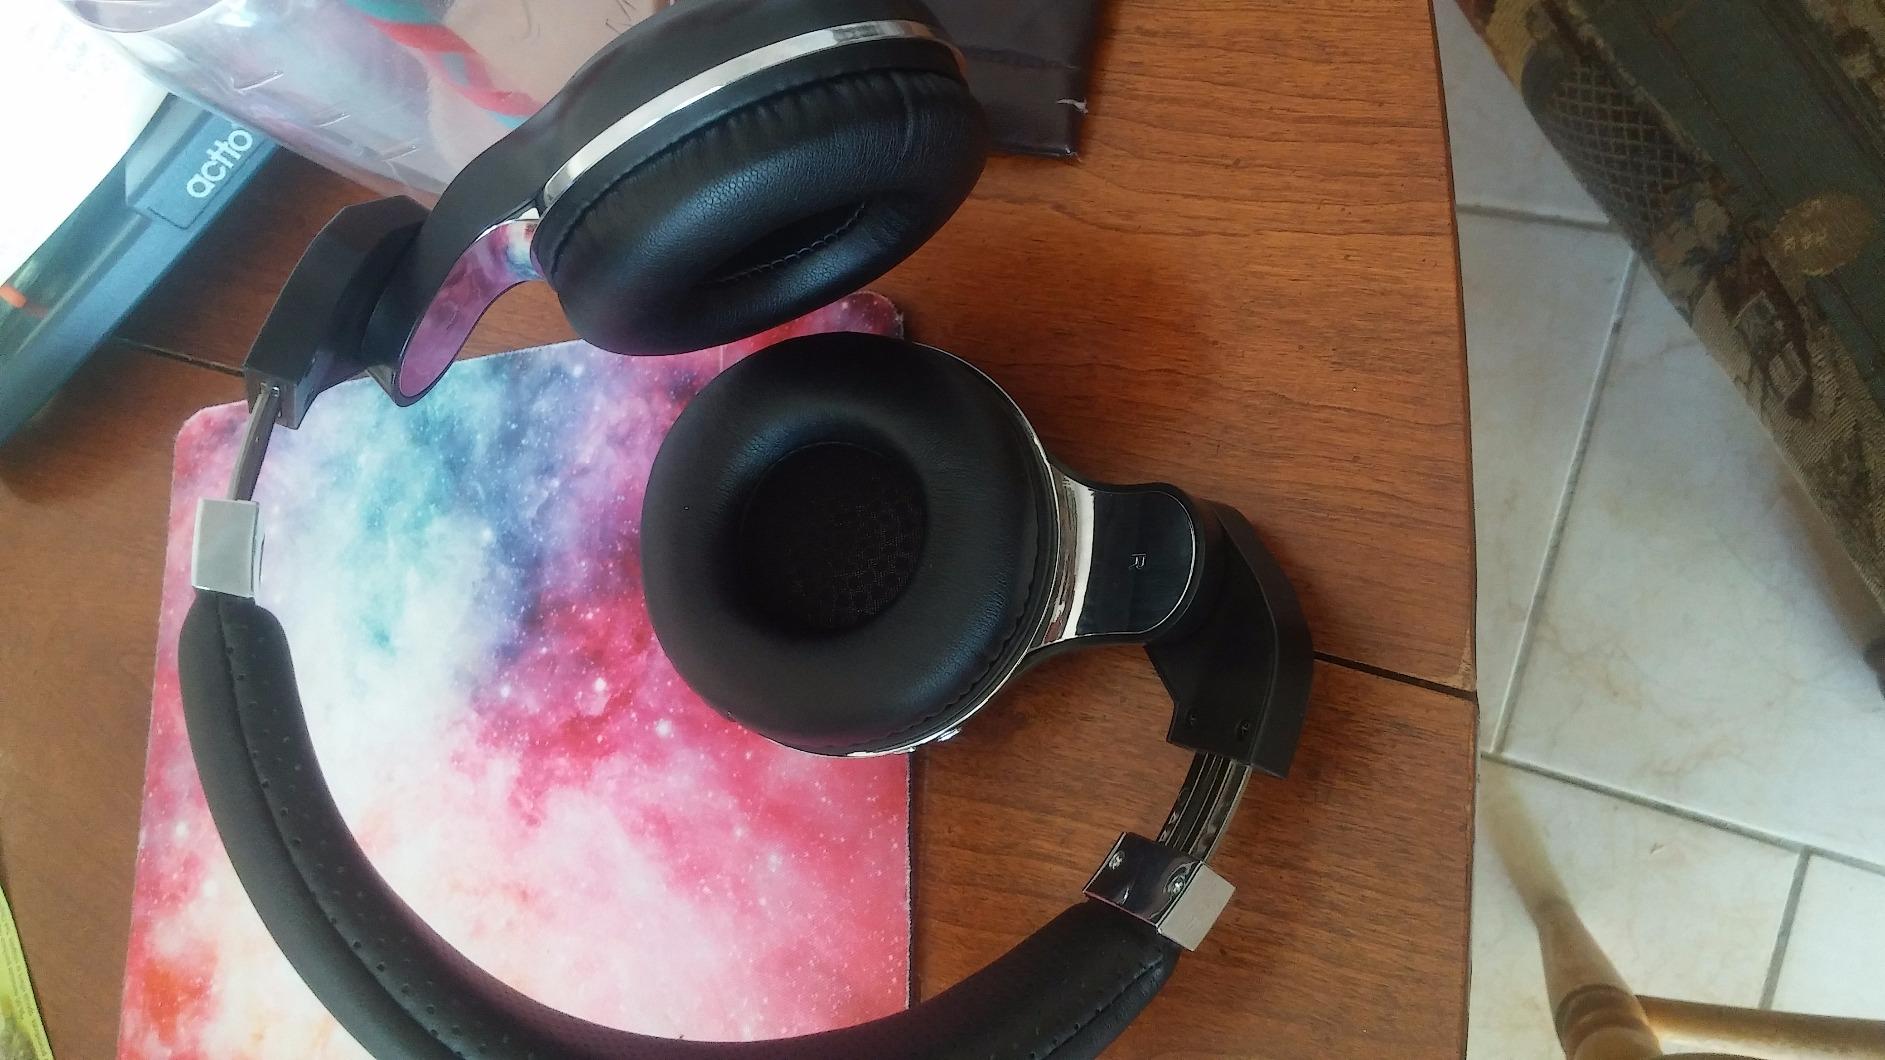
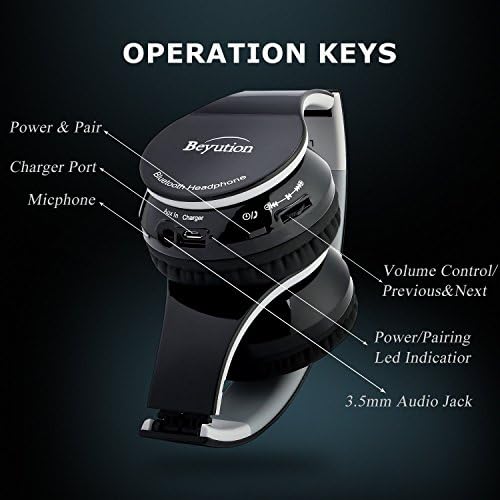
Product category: headphones
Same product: no